The Beatles

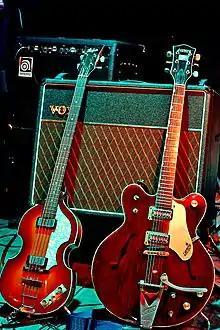
Two electric guitars, a light brown violin-shaped bass and a darker brown guitar resting against a Vox amplifier

To alleviate tensions within the band and improve the quality of their live sound, Harrison invited keyboardist Billy Preston to participate in the last nine days of sessions. Preston received label billing on the "Get Back" single – the only musician ever to receive that acknowledgment on an official Beatles release. After the rehearsals, the band could not agree on a location to film a concert, rejecting several ideas, including a boat at sea, a lunatic asylum, the Libyan desert and the Colosseum. Ultimately, what would be their final live performance was filmed on the rooftop of the Apple Corps building at 3 Savile Row, London, on 30 January 1969. Five weeks later, engineer Glyn Johns, whom Lewisohn describes as "Get Back"s "uncredited producer", began work assembling an album, given "free rein" as the band "all but washed their hands of the entire project".